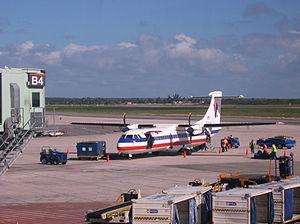
Le vol American Eagle 4184 est un vol régional entre Indianapolis et Chicago aux États-Unis d'un ATR 72 de la compagnie American Eagle qui s'est écrasé le 31 octobre 1994 près de Roselawn dans l'Indiana.
Envoy Air est une compagnie aérienne régionale américaine basée à Fort Worth, Texas. Fondée en 1984, elle est aujourd'hui partenaire d'American Airlines, elle aussi appartenant à la société de gestion AMR Corporation. Elle opère 1 700 vols quotidiens, desservant 150 villes à travers les États-Unis, le Canada, le Mexique et les Caraïbes.